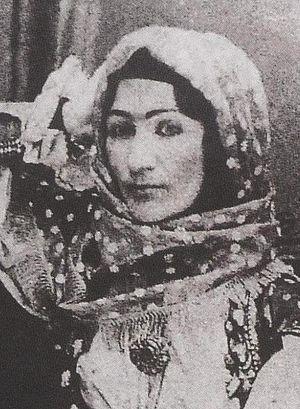
Les femmes en Azerbaïdjan ont joué un rôle important pendant des siècles.
Khourchidbanou Natavan est une poétesse azérie.
La littérature de l'Azerbaïdjan se réfère à la littérature écrite en azerbaïdjanais, une langue turque, qui est la langue officielle de la République d'Azerbaïdjan et est la première langue de la plupart des habitants de l'Azerbaïdjan iranien. Alors que la majorité du peuple azerbaïdjanais habite en Iran, la littérature moderne azerbaïdjanaise est largement produite dans la République de l'Azerbaïdjan, où la langue a un statut officiel. Trois types d’écriture sont utilisés pour écrire l'azerbaïdjanais : l'alphabet azerbaïdjanais en République d'Azerbaïdjan, l'alphabet persan en Azerbaïdjan iranien et le cyrillique avec l'alphabet russe en Russie.